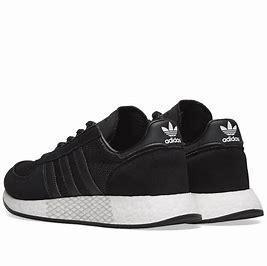
Brand: Adidas
Model: Marathon Tech